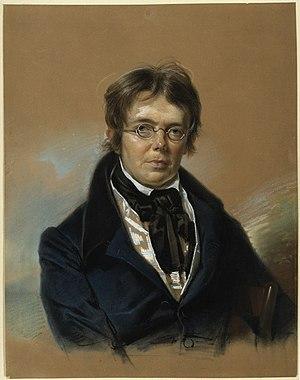
Christian Peter Wilhelm Friedrich Beuth est un homme d'État prussien